Julie Wosk

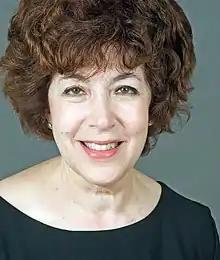
Julie Wosk

Julie Wosk is an American author who writes on the history of gender and technology.